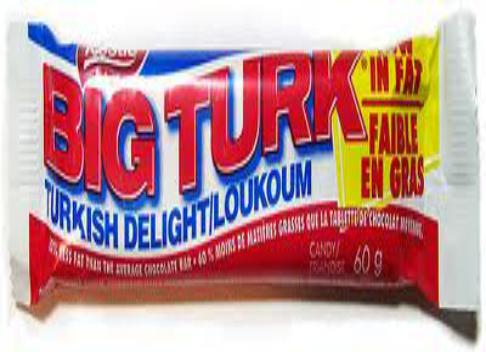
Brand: Big Turk
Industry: Food